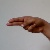
The image shows a hand gesture representing the letter 'H' in Indian Sign Language.